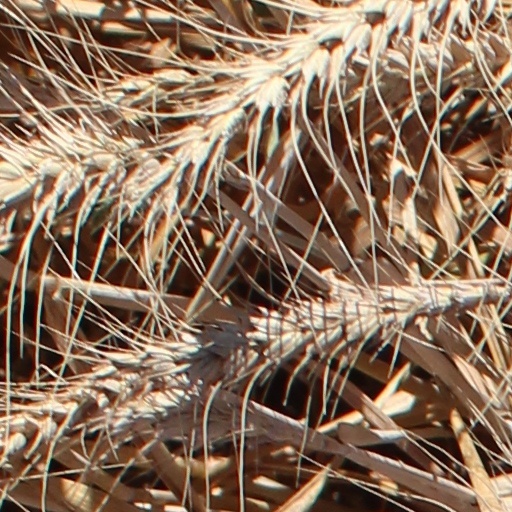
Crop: wheat